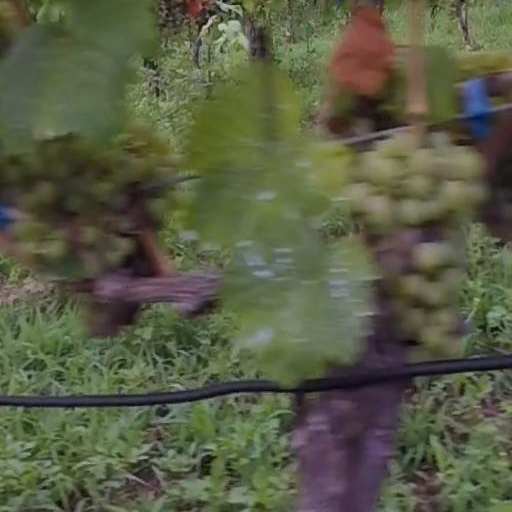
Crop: grape